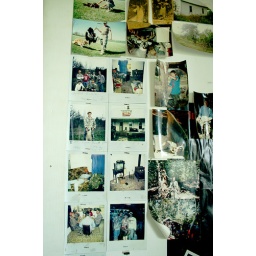
These are pictures of my brothers friends that are hung (errr. stapled) on the wall in a house on our property.